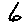
Label: 6